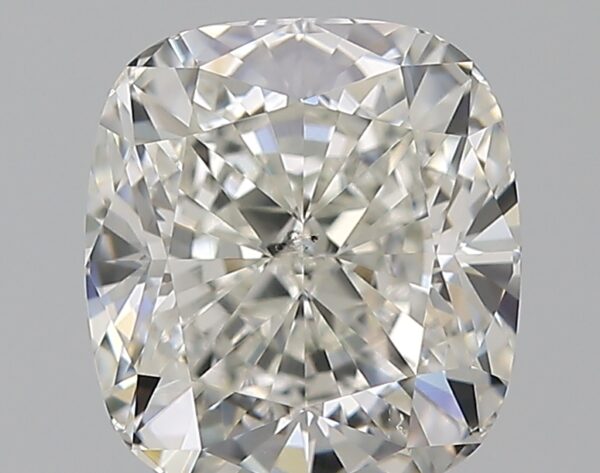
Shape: cushion
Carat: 2
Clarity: SI1
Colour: G
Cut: EX
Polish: EX
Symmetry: EX
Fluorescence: ST
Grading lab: GIA
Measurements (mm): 7.39 x 6.78 x 4.71